Ateshgah of Baku

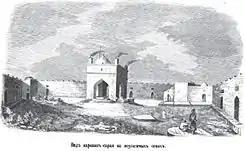
Drawing of the temple from the book "Journey in Dagestan and the Caucasus"

There is evidence that, in addition to Hindus, the temple was also attended by Zoroastrians, including both Parsis and Guebres, as well as Sikhs. In the 17th century, Jean Chardin reported on Persian Guebres who worshipped an eternally burning fire located on the Absheron Peninsula, two days' journey from Shamakhi.